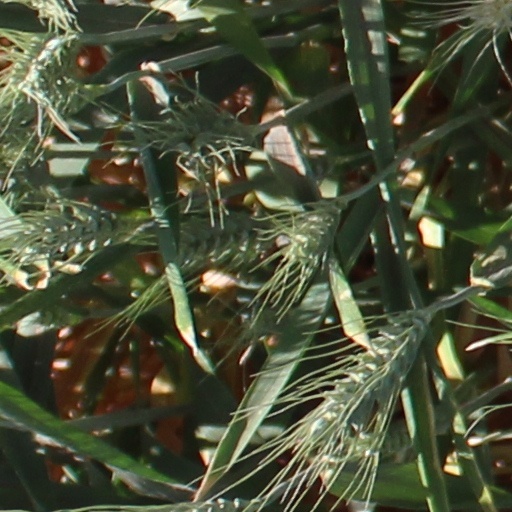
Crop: wheat